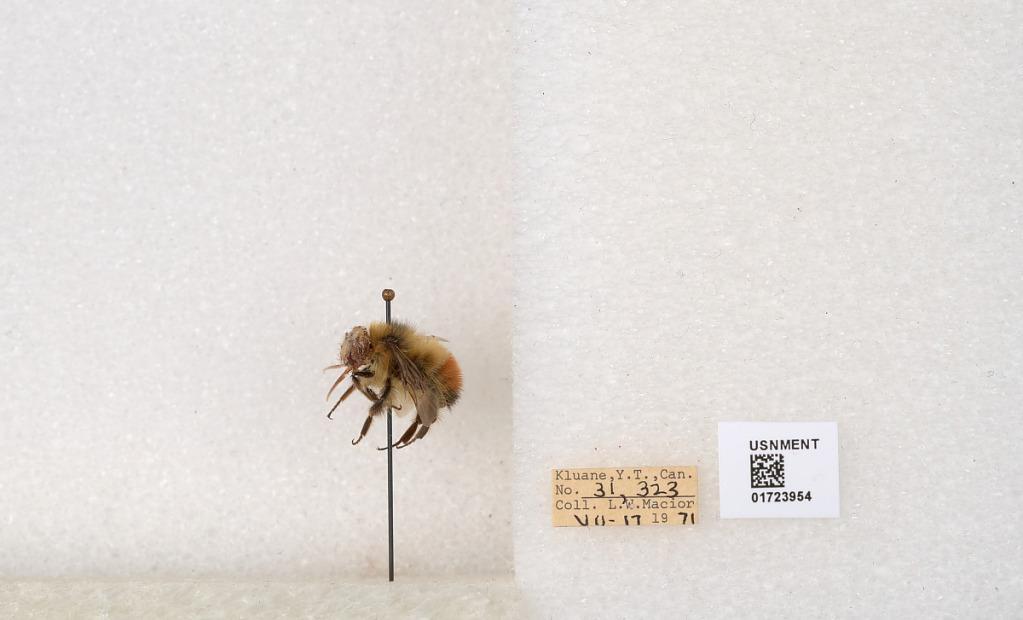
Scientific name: Bombus flavifrons Cresson
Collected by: L. Macior
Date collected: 1971-7-17
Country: Canada
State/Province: Yukon Territory
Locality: Kluane National Park and Reserve
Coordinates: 60.7493, -139.504